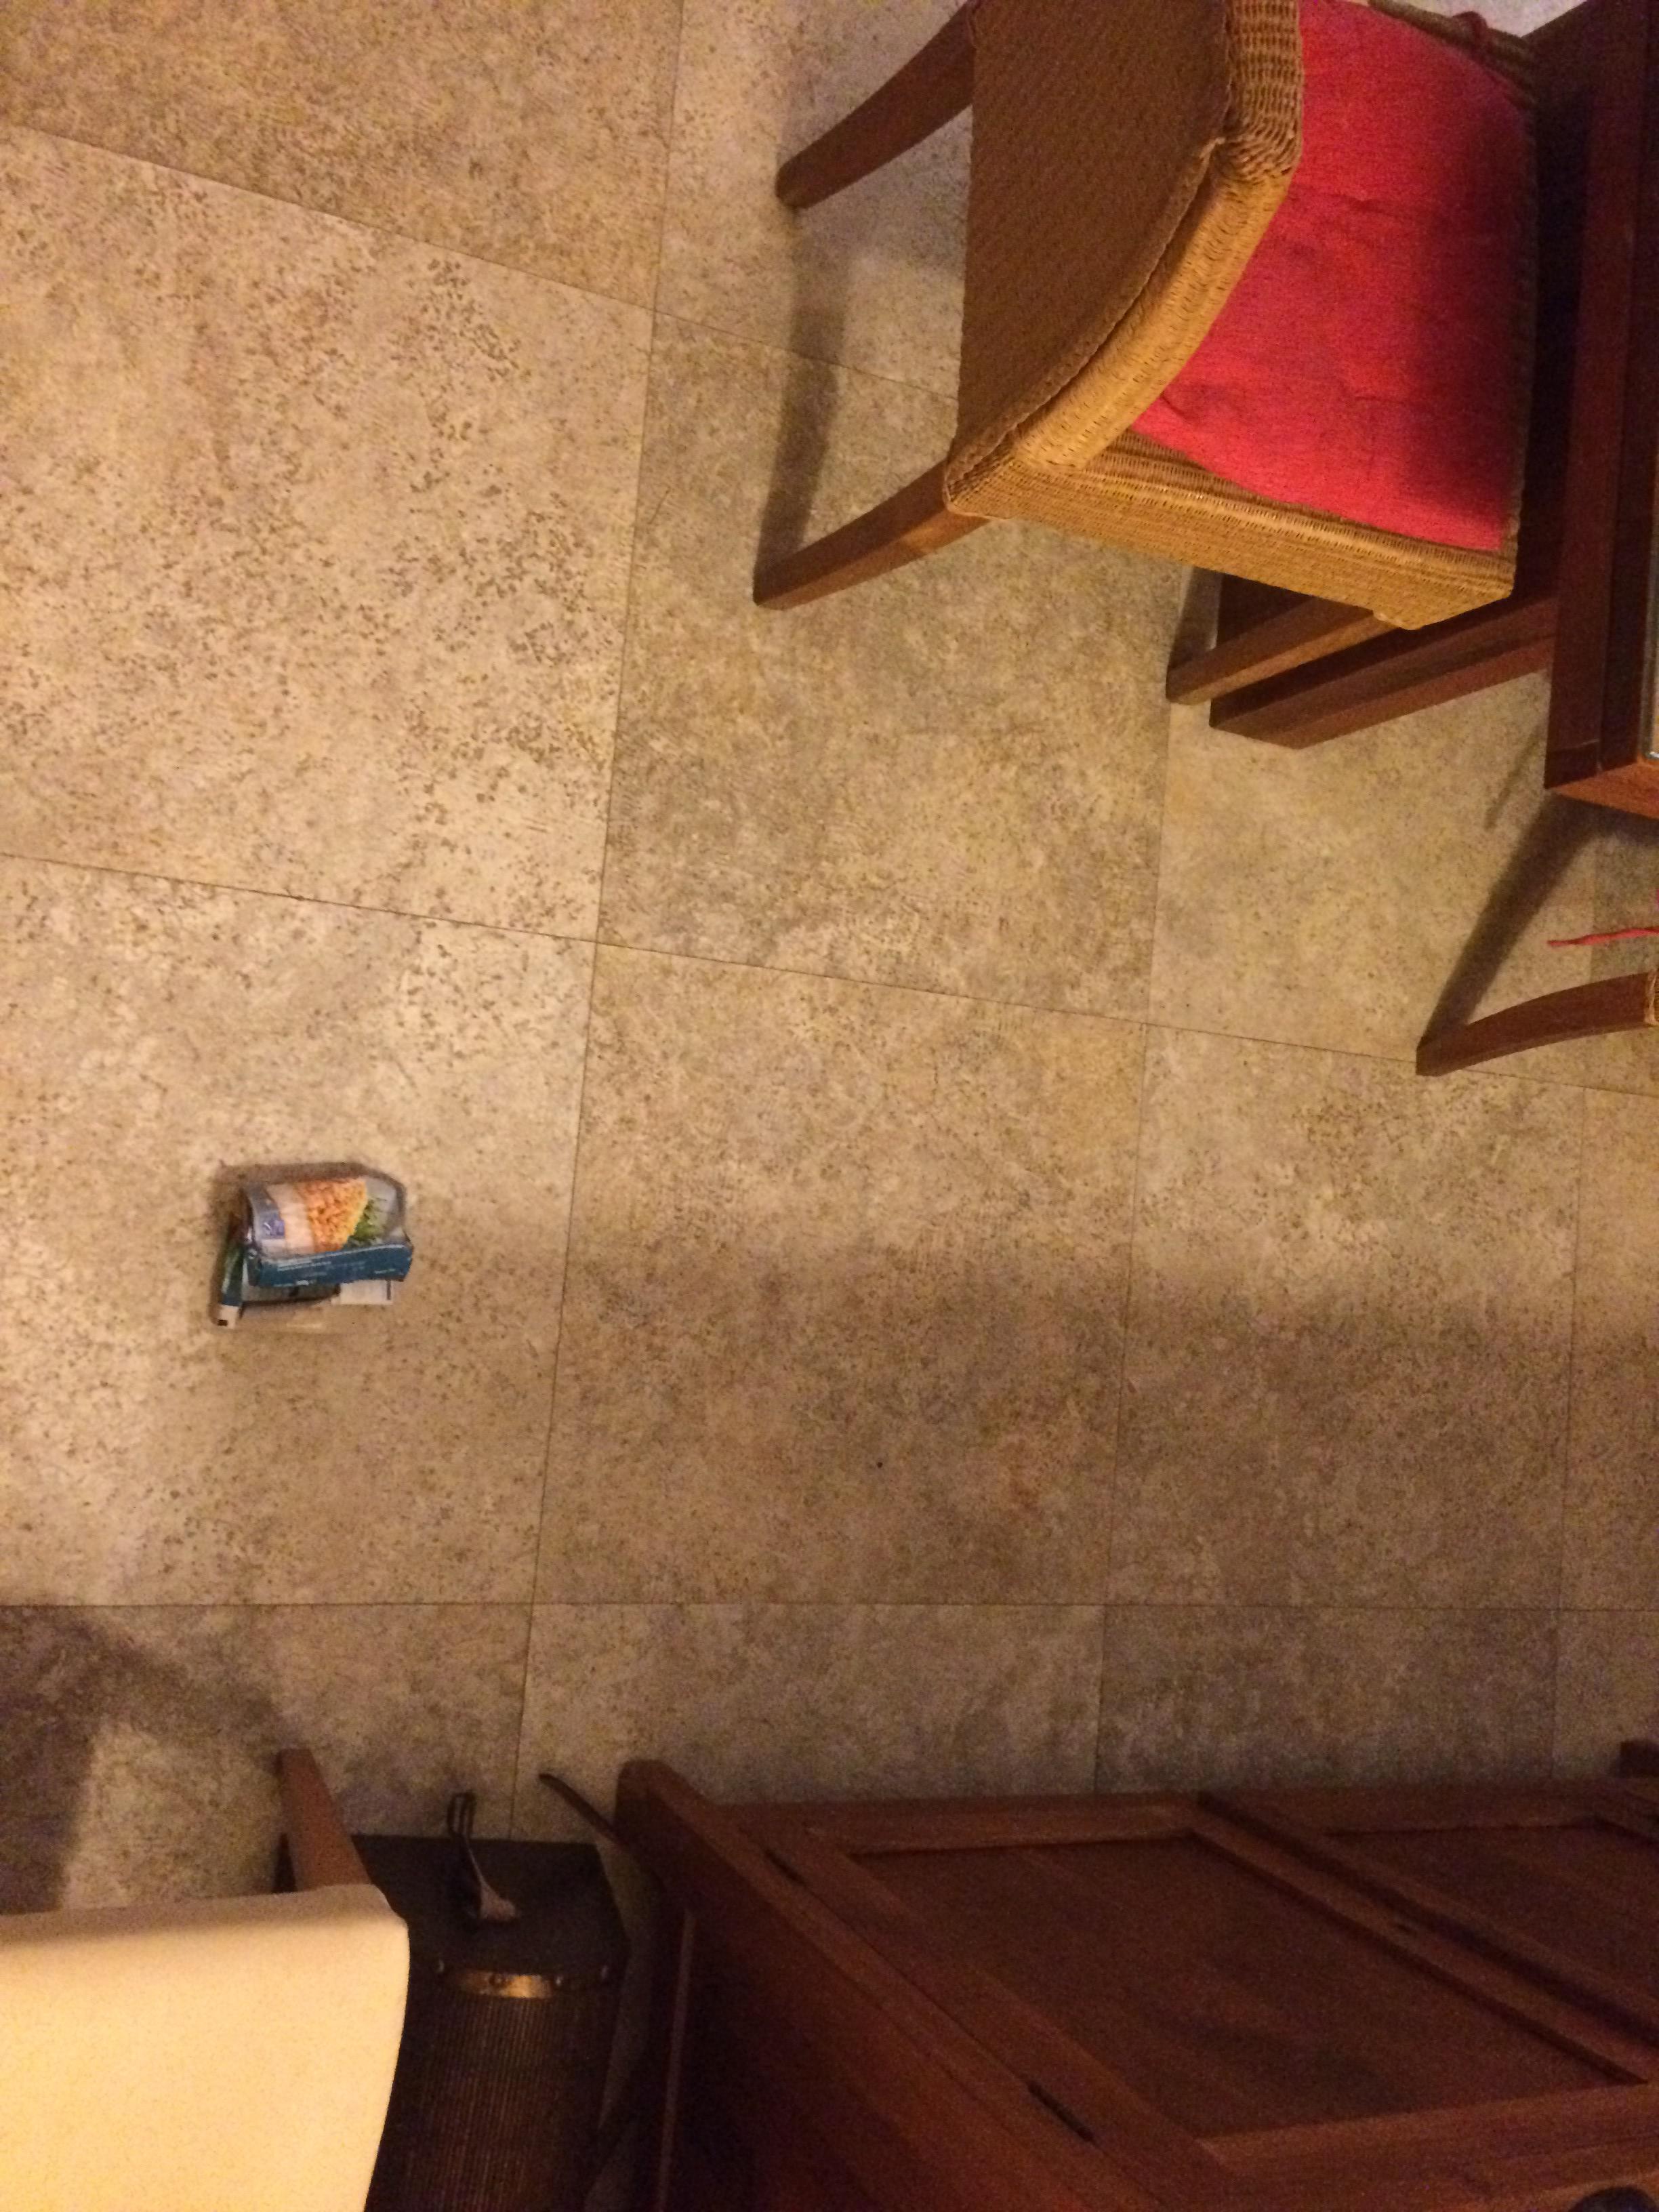
Object: Other carton (Carton)